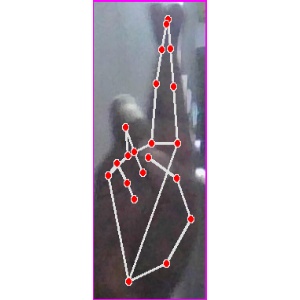
अक्षर: र